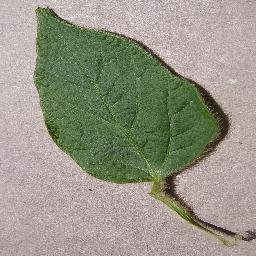
Label: Soybean___healthy